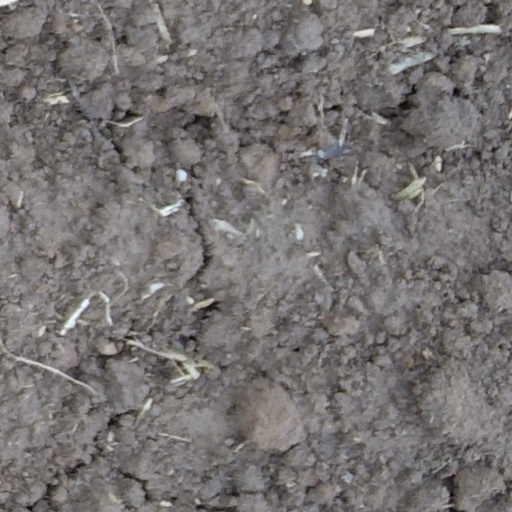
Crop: wheat